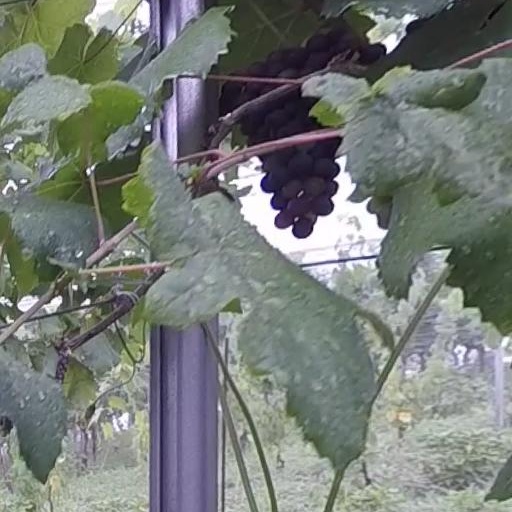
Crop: grape